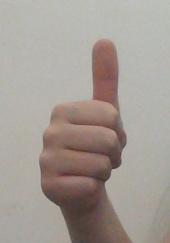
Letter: aleff